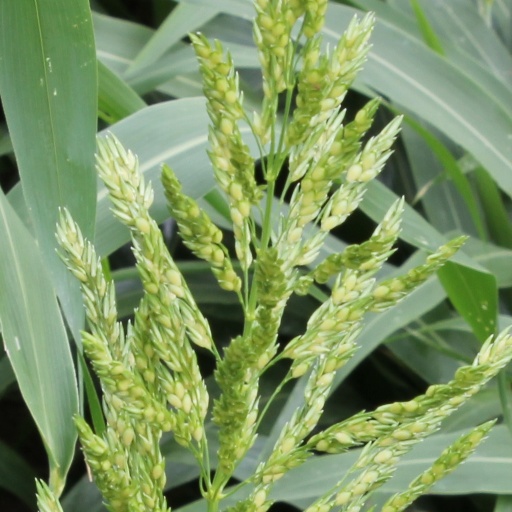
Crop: sorghum